Pustularia bistrinotata

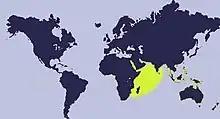
Distribution map of "Pustularia bistrinotata"

This species is distributed in the seas along Aldabra, Chagos, Kenya, the Mascarene Basin, Mauritius, the Red Sea, Réunion, the Seychelles and Tanzania.